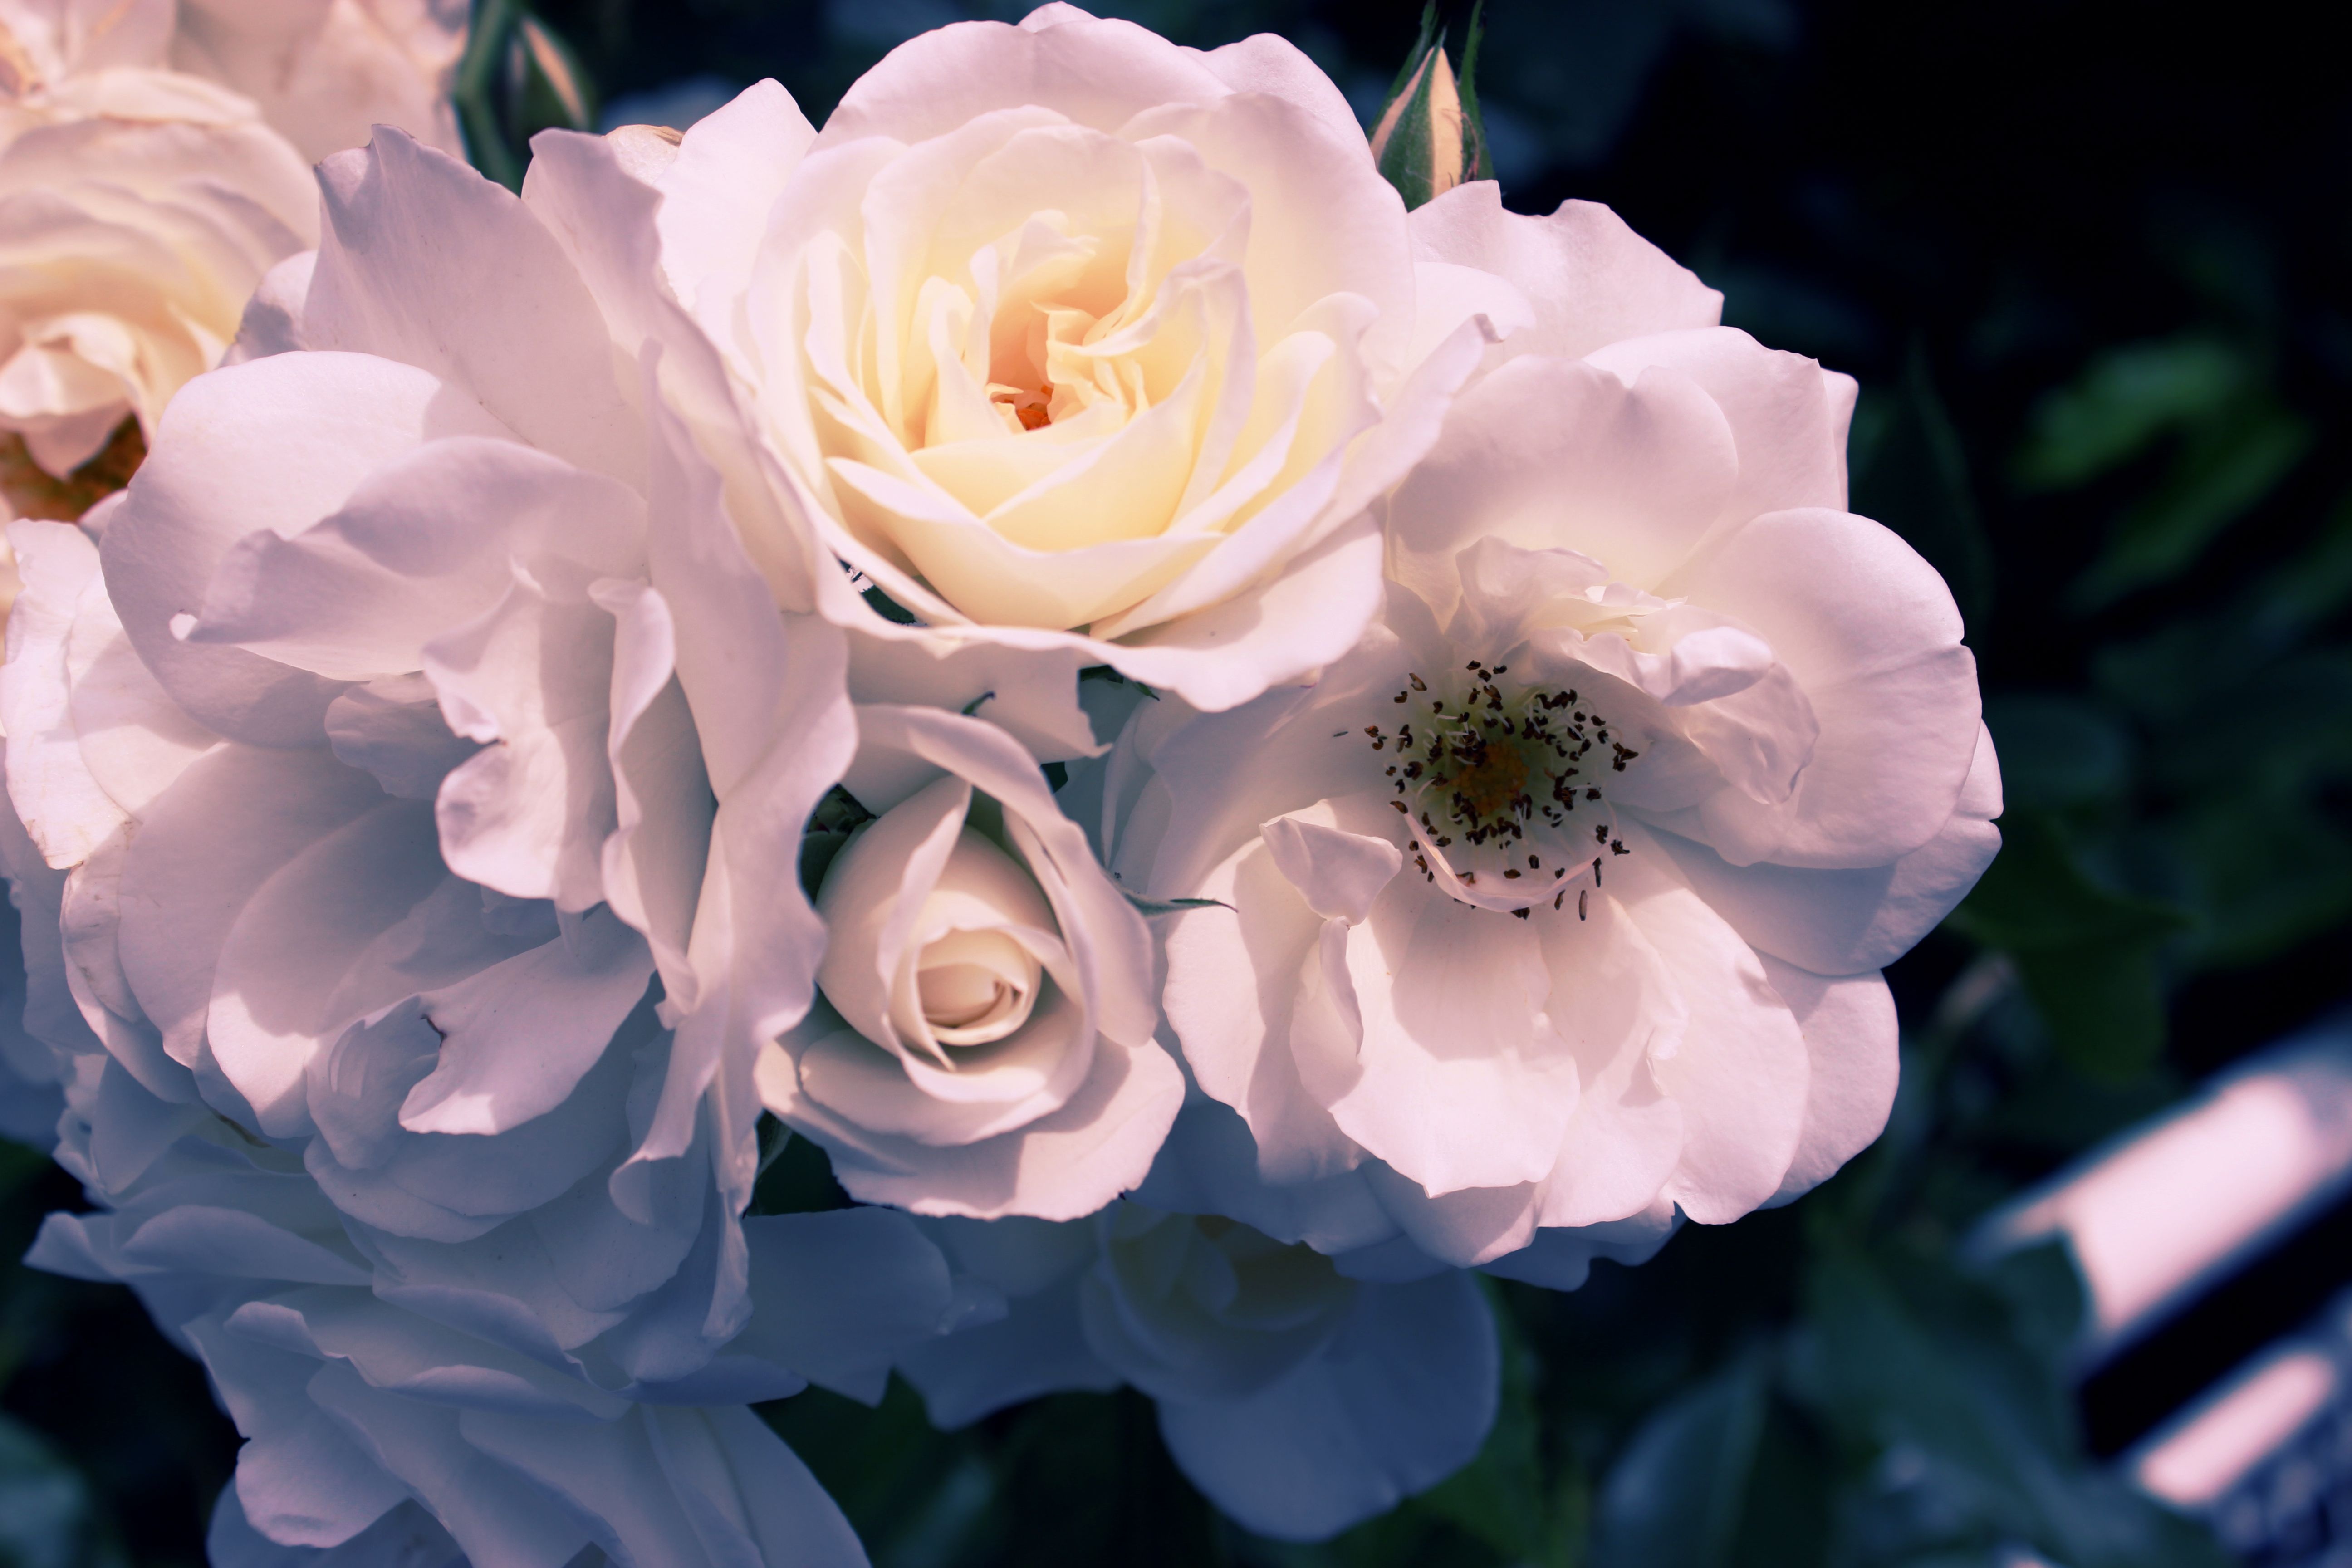
nature, blossom, plant, white, leaf, flower, petal, bloom, summer, floral, rose, spring, color, macro, fresh, garden, pink, flora, close up, decorative, floristry, gardenia, macro photography, flowering plant, garden roses, rose family, flower bouquet, land plant, rose order